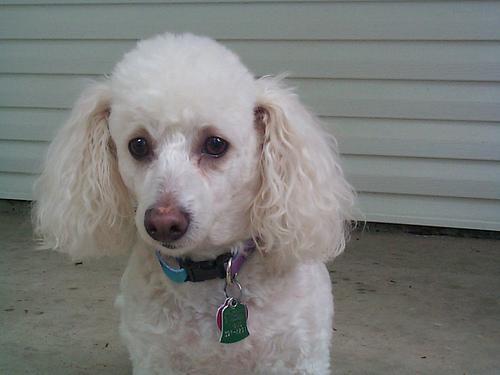
miniature_poodle